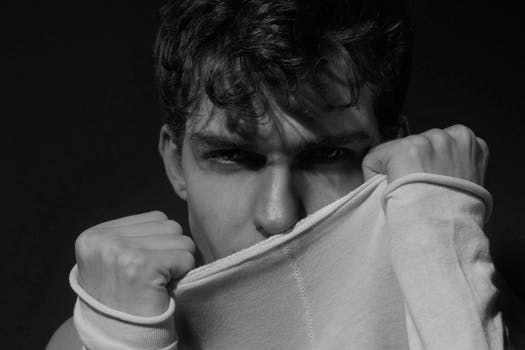
Label: No Watermark